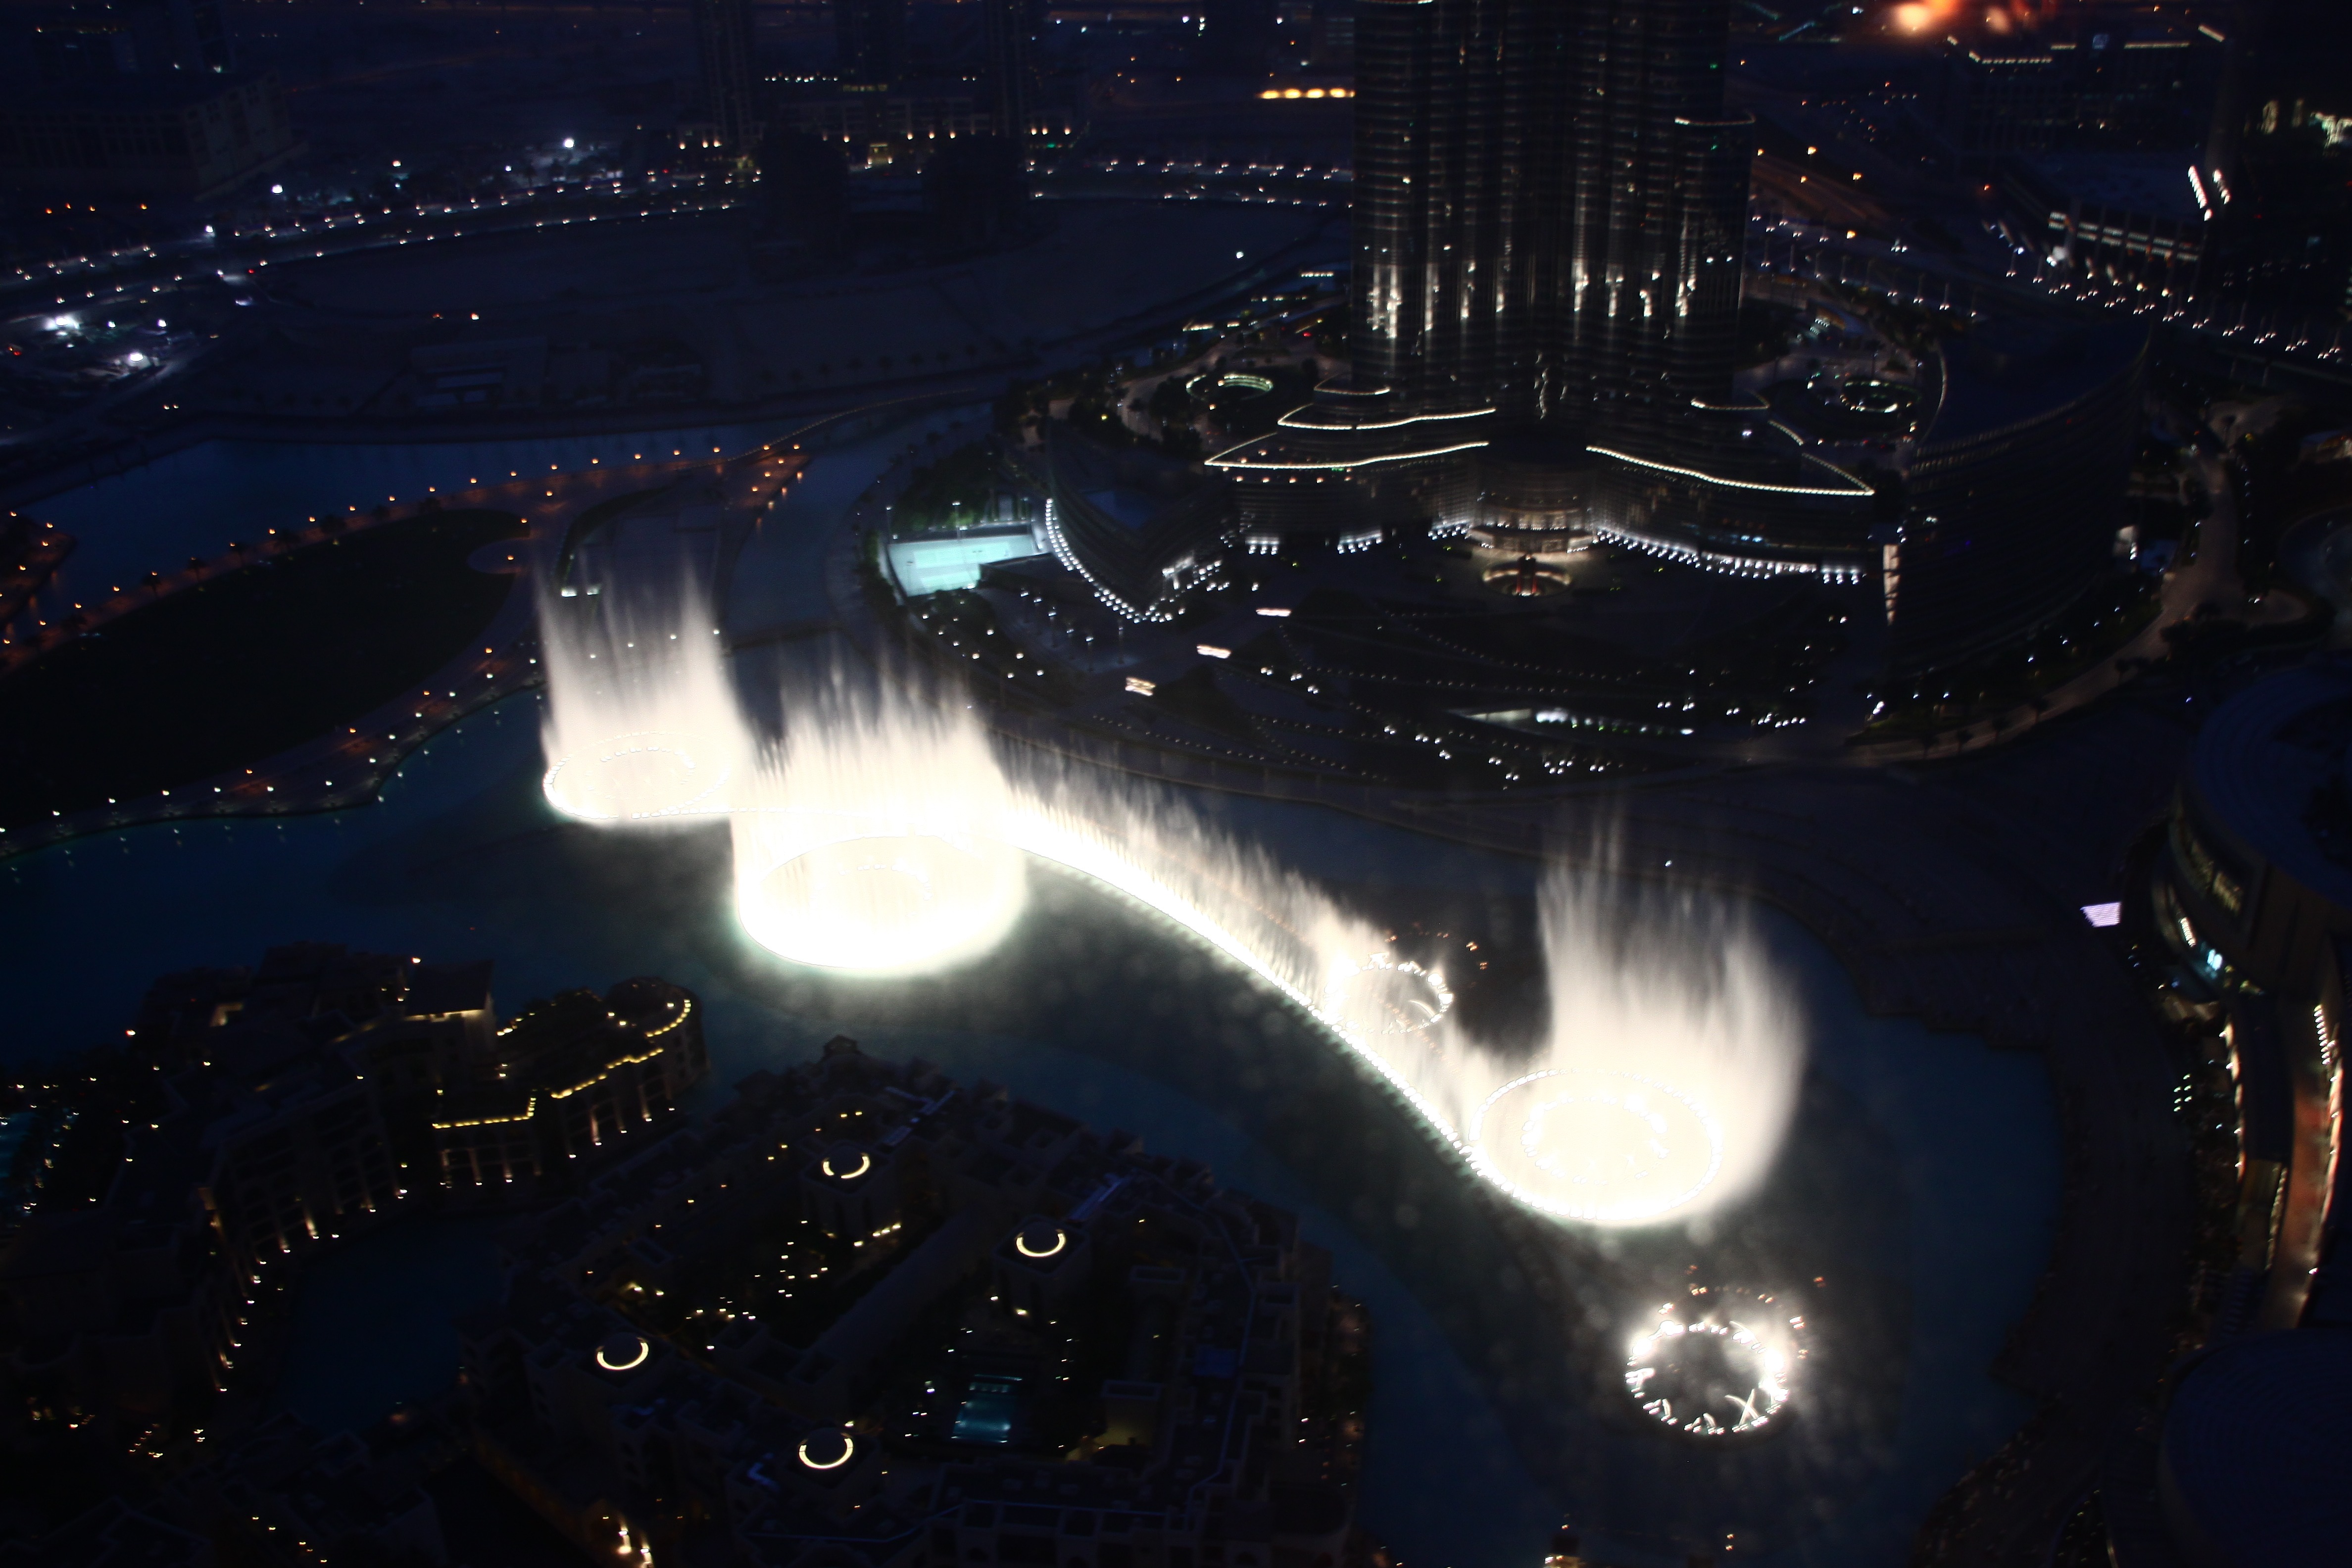
light, night, city, reflection, space, dubai, darkness, lighting, stadium, outer space, at night, theatre, earth, fountain, uae, screenshot, burj khalifa, u a e, atmosphere of earth